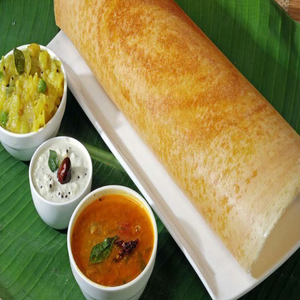
Dish: dosa